Aaron Wildavsky

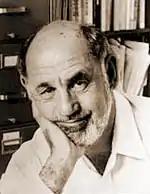
Aaron Wildavsky.

Aaron Wildavsky (May 31, 1930 – September 4, 1993) was an American political scientist known for his pioneering work in public policy, government budgeting, and risk management.